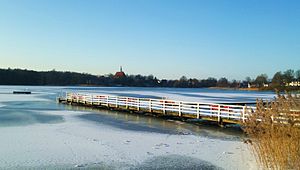
Bordesholmer See
Vinterdag ved søen
Bordesholmer See er en sø i det nordlige Tyskland, beliggende umiddelbart sydvest for Bordesholm i den centrale del af delstaten Slesvig-Holsten. Den ligger 25 moh. og har et areal på 0,7 km². Den har udløb via Stintgraben og videre til øvre del af Ejderen.